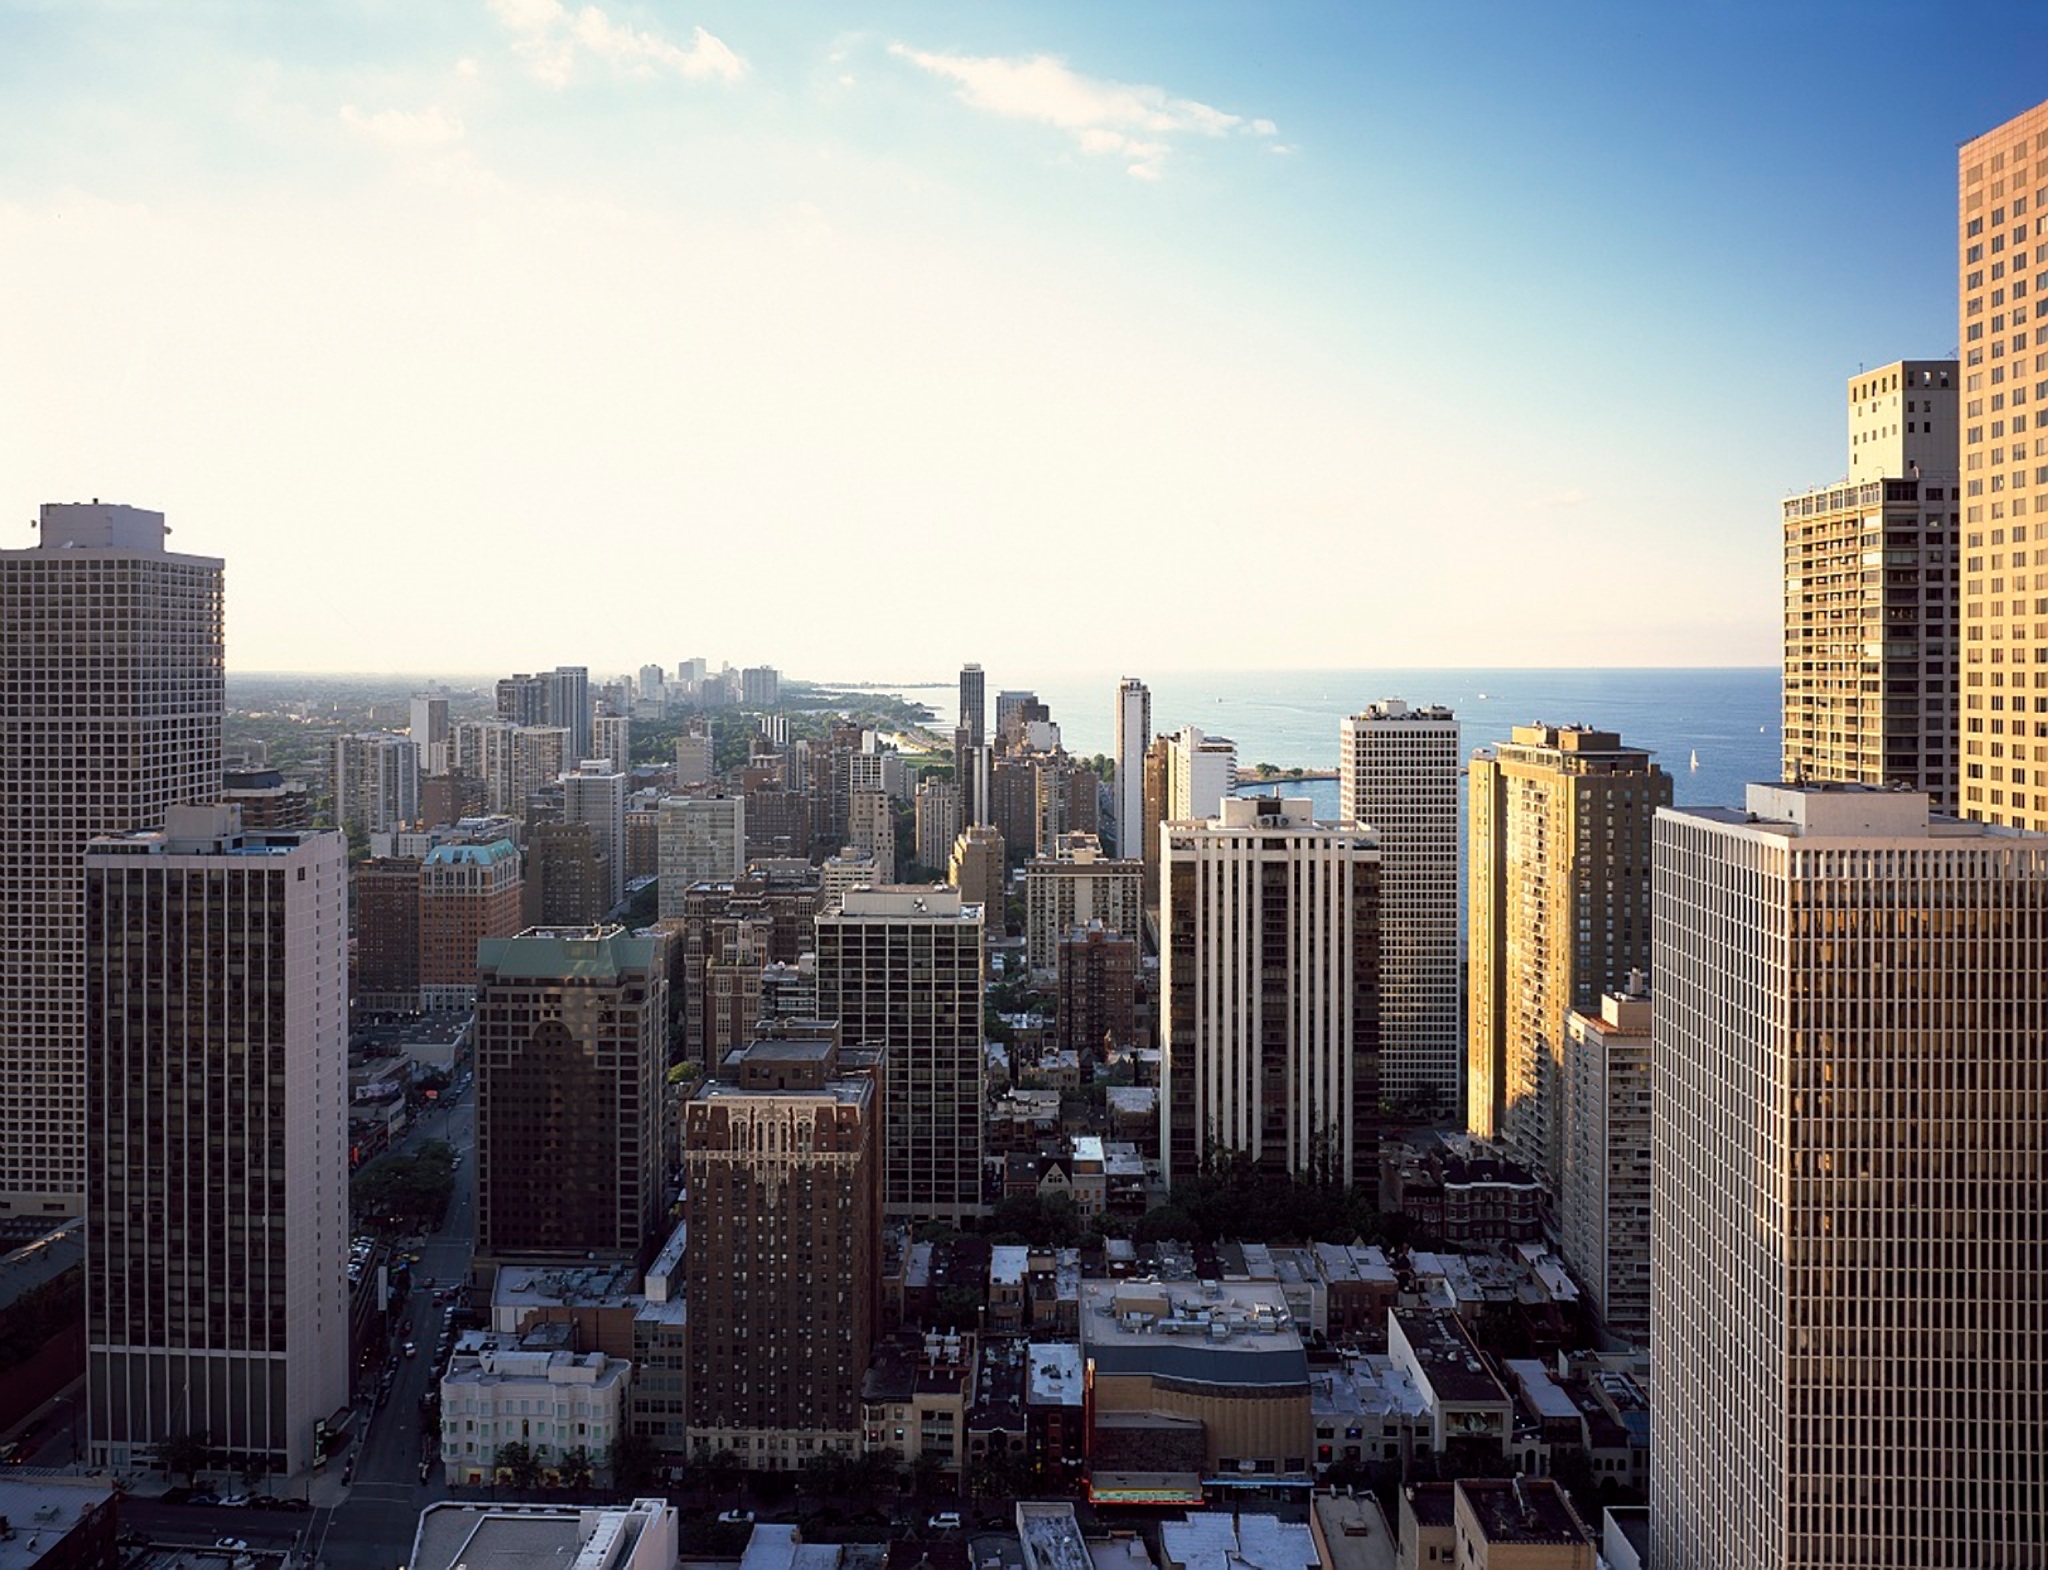
horizon, architecture, skyline, city, skyscraper, cityscape, downtown, chicago, tower block, skyscrapers, buildings, illinois, metropolis, condominium, neighbourhood, lake michigan, urban area, residential area, geographical feature, human settlement, metropolitan area